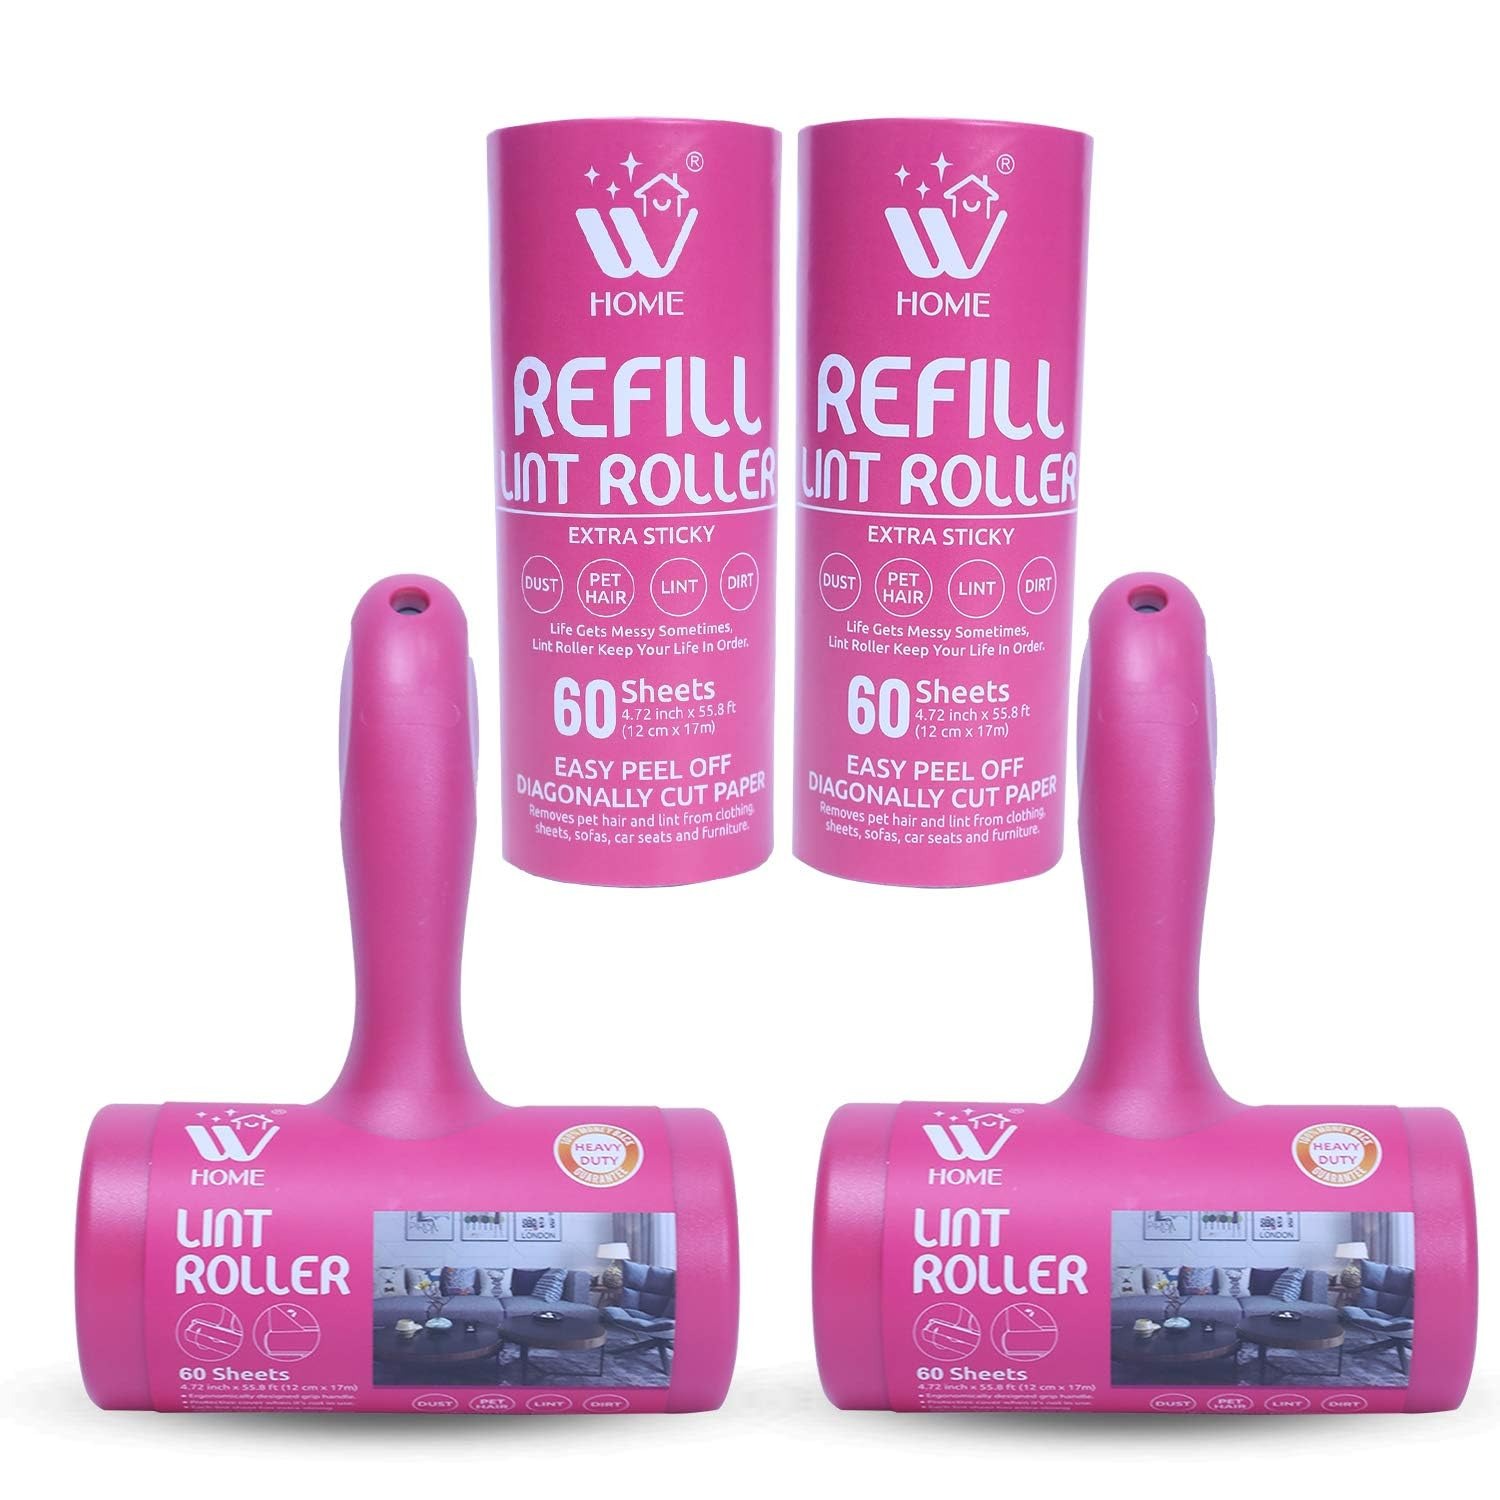
Item Name: WBM Home 2 Lint Roller with 2 Refill Lint Remover, Extra Sticky Pet Hair Remover, Hair & Dust Removal for Couch, Furniture, Cloths-60 Sheets/Each, 240 Sheets Total
Bullet Point 1: No electricity or any power source is needed to use the lint roller. Simply use short back and forth strokes with the roller to capture all pet hair.
Bullet Point 2: Each roller has 60 sheets.Every sheet comes off cleanly and goes without fuss.
Bullet Point 3: We make the lint roller with better material, our pet hair remover roller will not break or fall apart when using it many times.
Bullet Point 4: Great for use on clothing, furniture and more. The lint roller can also be used on pants, coats, sweaters, dresses, suits and formal wear.
Bullet Point 5: Customer satisfaction Is Our first priority if you feel Our product is not for you.We will give 100% within 30 days.
Value: 4.0
Unit: Count

Price: 29.99